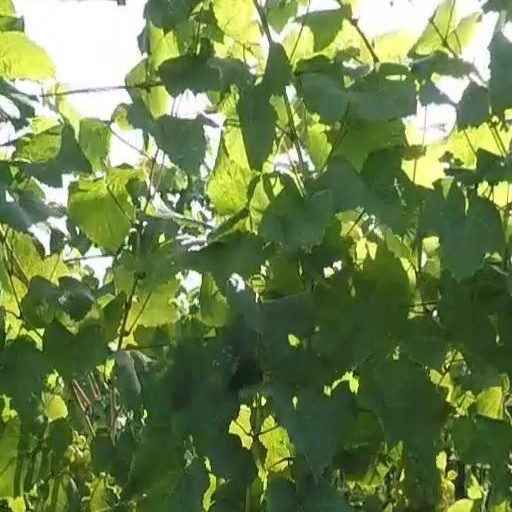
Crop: grape